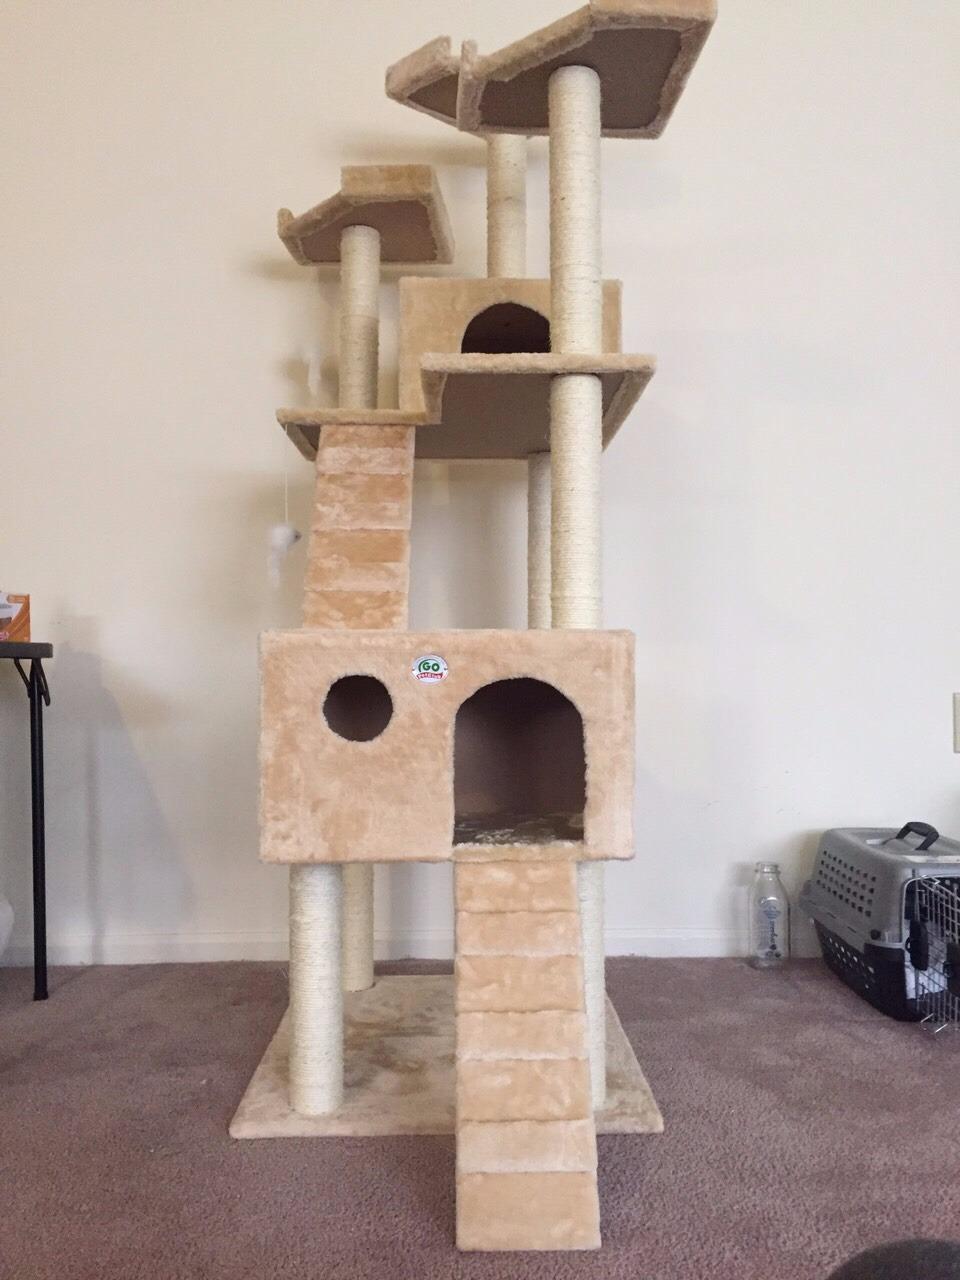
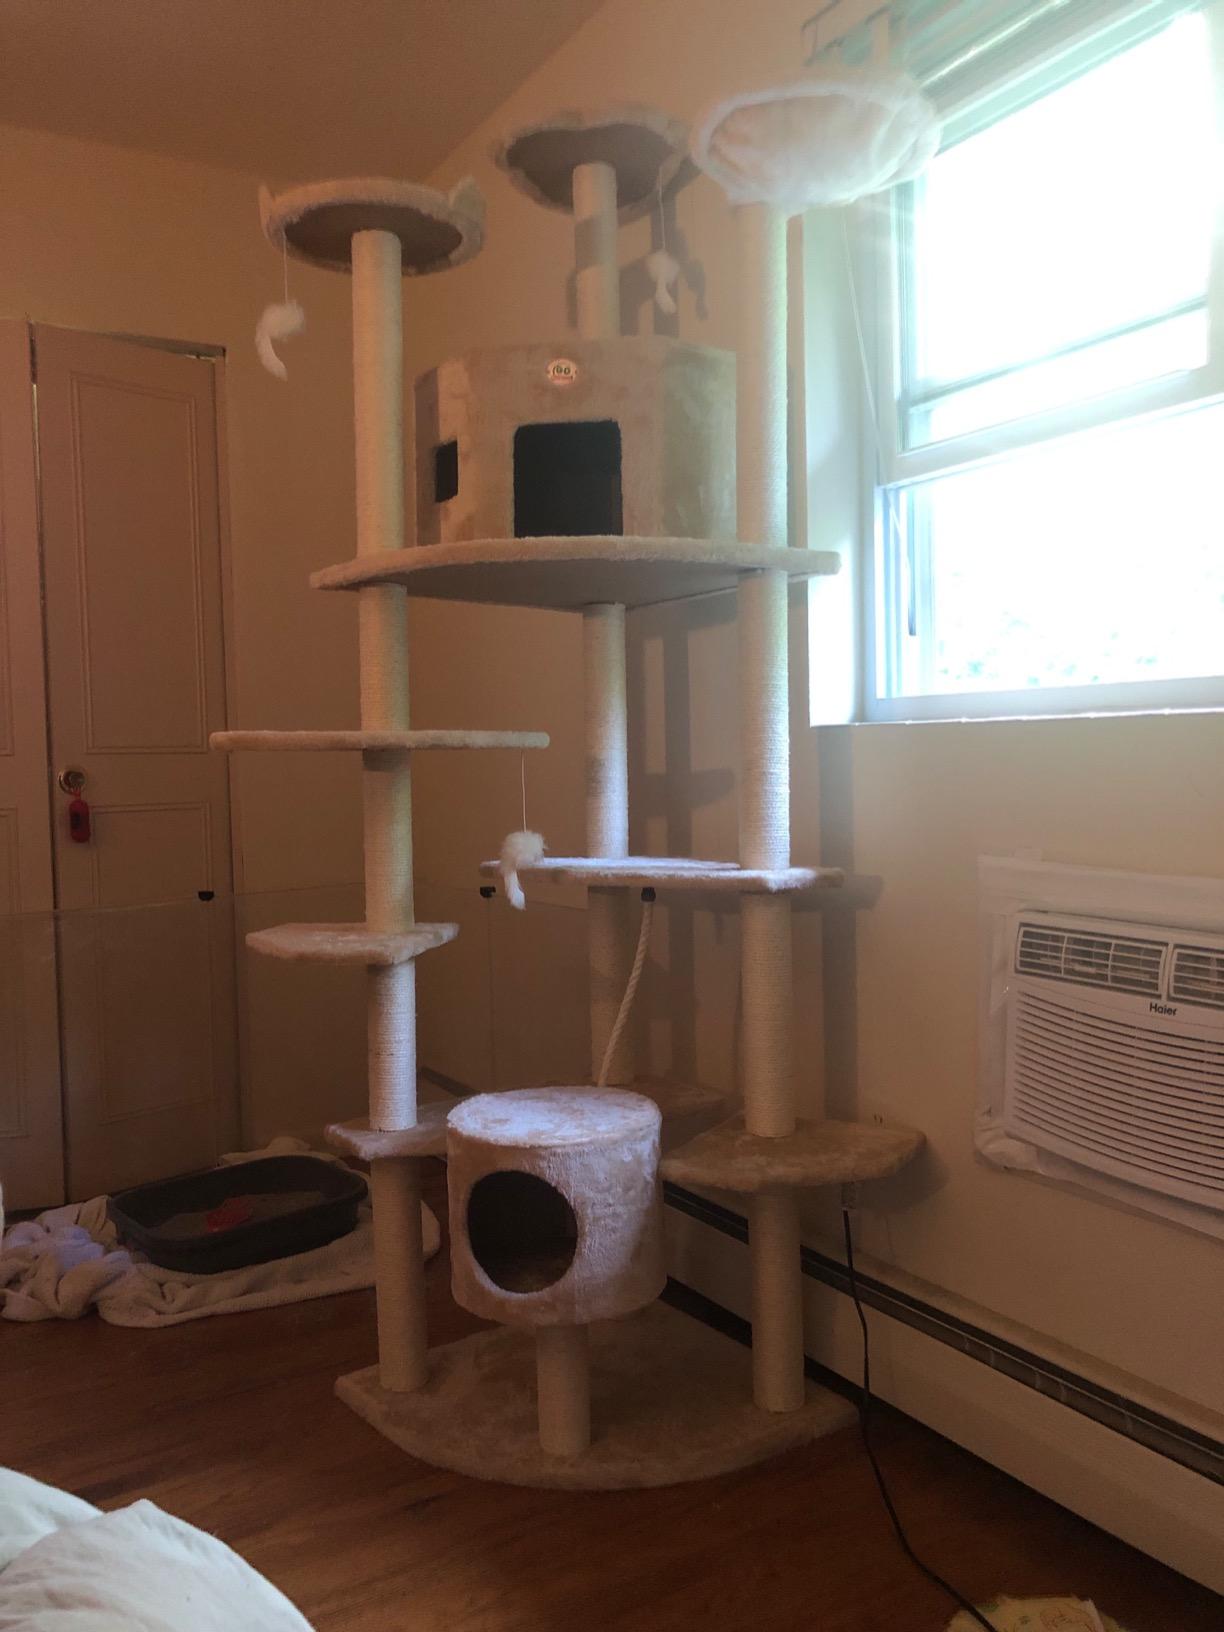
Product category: items_cat tree
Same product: no